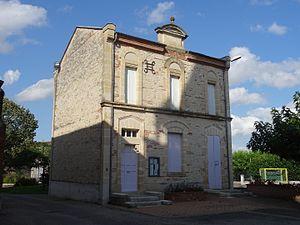
Sauveterre-Saint-Denis (47)
Sauveterre-Saint-Denis est une commune du Sud-Ouest de la France, située dans le département de Lot-et-Garonne.